Usha Ranjan Ghatak

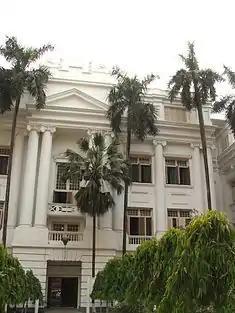
Calcutta University

U. R. Ghatak was born on 26 February 1931 at Brahmanbaria, a town of historic importance in the undivided Bengal of British India (presently in Bangladesh) to Hem Ranjan Ghatak-Soudamini Devi couple as one among their seven children. He did his schooling locally and after passing matriculation examination in 1947, he completed his intermediate studies in Agartala in 1949. His graduate studies (BSc hons) were at Asutosh College in chemistry and secured his master's degree from Rajabazar Science College in 1953, winning Motilal Mullick Medal and University Gold Medal for standing first in the examination. Subsequently, he enrolled for doctoral studies at Indian Association for the Cultivation of Science (IACS) and studied under the guidance of P. C. Dutta, a synthetic organic chemist, and obtained a PhD from Rajabazar Science College, Calcutta University in 1957. He stayed with IACS for two more years before moving to the US for his post-doctoral studies at three centres viz. University of Maine, the University of California, Berkeley and St. John’s University. He returned to India to IACS in 1963 to resume his career there and worked there till his official retirement from service in 1996; in between, he served as the head of the department of organic chemistry (1977–89) and as the director (1989–96). Later, he was associated with the Indian Institute of Chemical Biology as an INSA Senior Scientist.